Princess Birgitta of Sweden

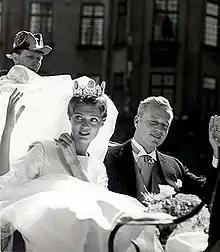
Birgitta and Johann Georg on their wedding day

Born at Haga Palace in Stockholm, Birgitta was the second child of Prince Gustaf Adolf, Duke of Västerbotten, and Princess Sibylla of Saxe-Coburg and Gotha, and a granddaughter of King Gustaf VI Adolf. She and her three sisters were affectionately called "Hagasessorna" (the Haga Princesses). She was 10 years old when her father was killed in the 1947 KLM Douglas DC-3 Copenhagen disaster.